Persecution of Zoroastrians

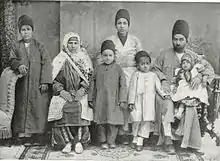

A Zoroastrian astrologer named Mulla Gushtasp predicted the fall of the Zand dynasty to the Qajar army in Kerman. Because of Gushtasp's forecast, the Zoroastrians of Kerman were spared by the conquering army of Agha Mohammad Khan Qajar. Despite the aforementioned favorable incident, the Zoroastrians during the Qajar dynasty remained in agony and their population continued to decline. Even during the rule of Agha Mohammad Khan, the founder of the dynasty, many Zoroastrians were killed and some were taken as captives to Azerbaijan. Zoroastrians regard the Qajar period as one of their worst.